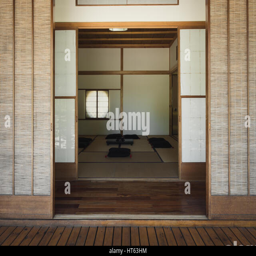
photography of the entrance sliding doors of an empty tea room with some pillows on the ground